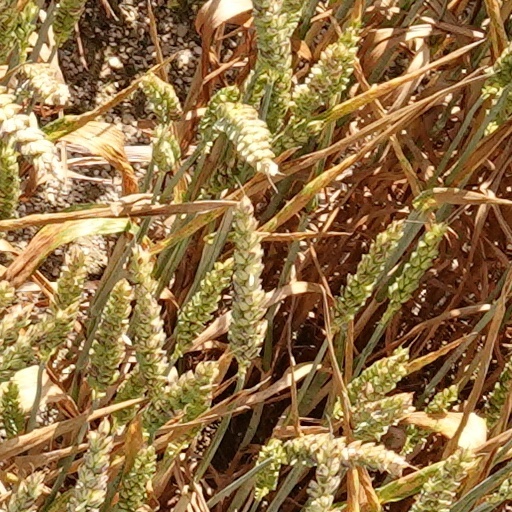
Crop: wheat